Exxon Valdez oil spill

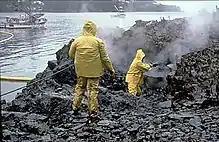
Workers using high-pressure, hot-water washing to clean an oiled shoreline

Chemical dispersant, a surfactant and solvent mixture, was applied to the slick by a private company on March 24 with a helicopter, but the helicopter missed the target area. Scientific data on its toxicity were either thin or incomplete. In addition, public acceptance of new, widespread chemical treatment was lacking. Landowners, fishing groups, and conservation organizations questioned the use of chemicals on hundreds of miles of shoreline when other alternatives might have been available."